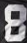
Number: 8